Nathaniel Dorsky

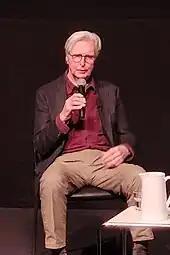
Dorsky's partner Jerome Hiler in 2023

Nathaniel Dorsky (born 1943) is an American experimental filmmaker and film editor. His film career began during the New American Cinema movement of the 1960s, when he met his partner Jerome Hiler. He won an Emmy Award in 1967 for his work on the film "Gauguin in Tahiti: Search for Paradise".